Venezuelan coups d'état

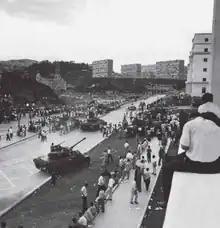

Coups d'état in Venezuela have occurred almost since the foundation of the Republic. Throughout the history of Venezuela, insurrections, uprisings, or military or civil revolutions were used to overthrow and replace governments. These coups were performed using force, intimidation, and pseudo-legal methods. Gradually with the consolidation of a democratic system in the country, coups became less and less common.